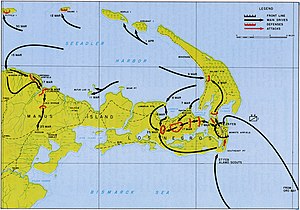
Felttoget på Admiralitetsøerne / Slaget om Los Negros / Landgang
Operationerne på Admiralitetsøerne, 29. februar – 30. maj 1944
Topografisk kort over øerne omkring Seeadler Harbour. Der er fire små øer mod nord, mens den meget større Los Negros ligger mod øst og Manus i sydvest.
Felttoget på Admiralitetsøerne var en række slag under felttoget på New Guinea under 2. verdenskrig hvor United States Armys 1. kavaleridivision erobrede de japansk besatte Admiralitetsøer.